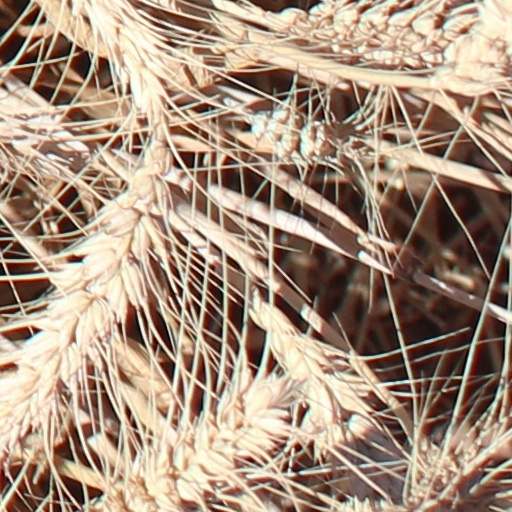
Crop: wheat